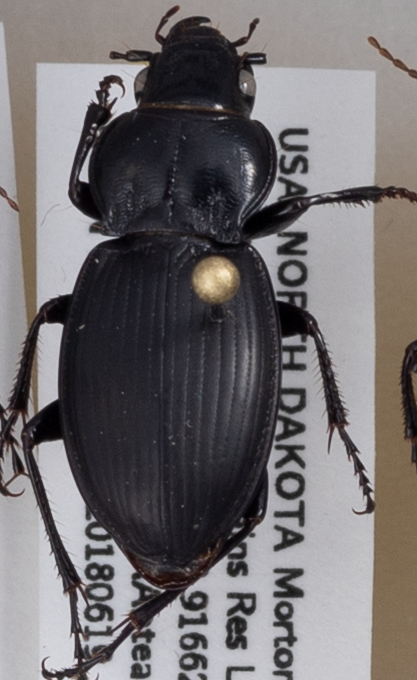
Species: Cyclotrachelus torvus
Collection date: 2018-06-19
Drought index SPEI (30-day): -0.32
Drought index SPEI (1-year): -0.1
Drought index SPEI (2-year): -0.17